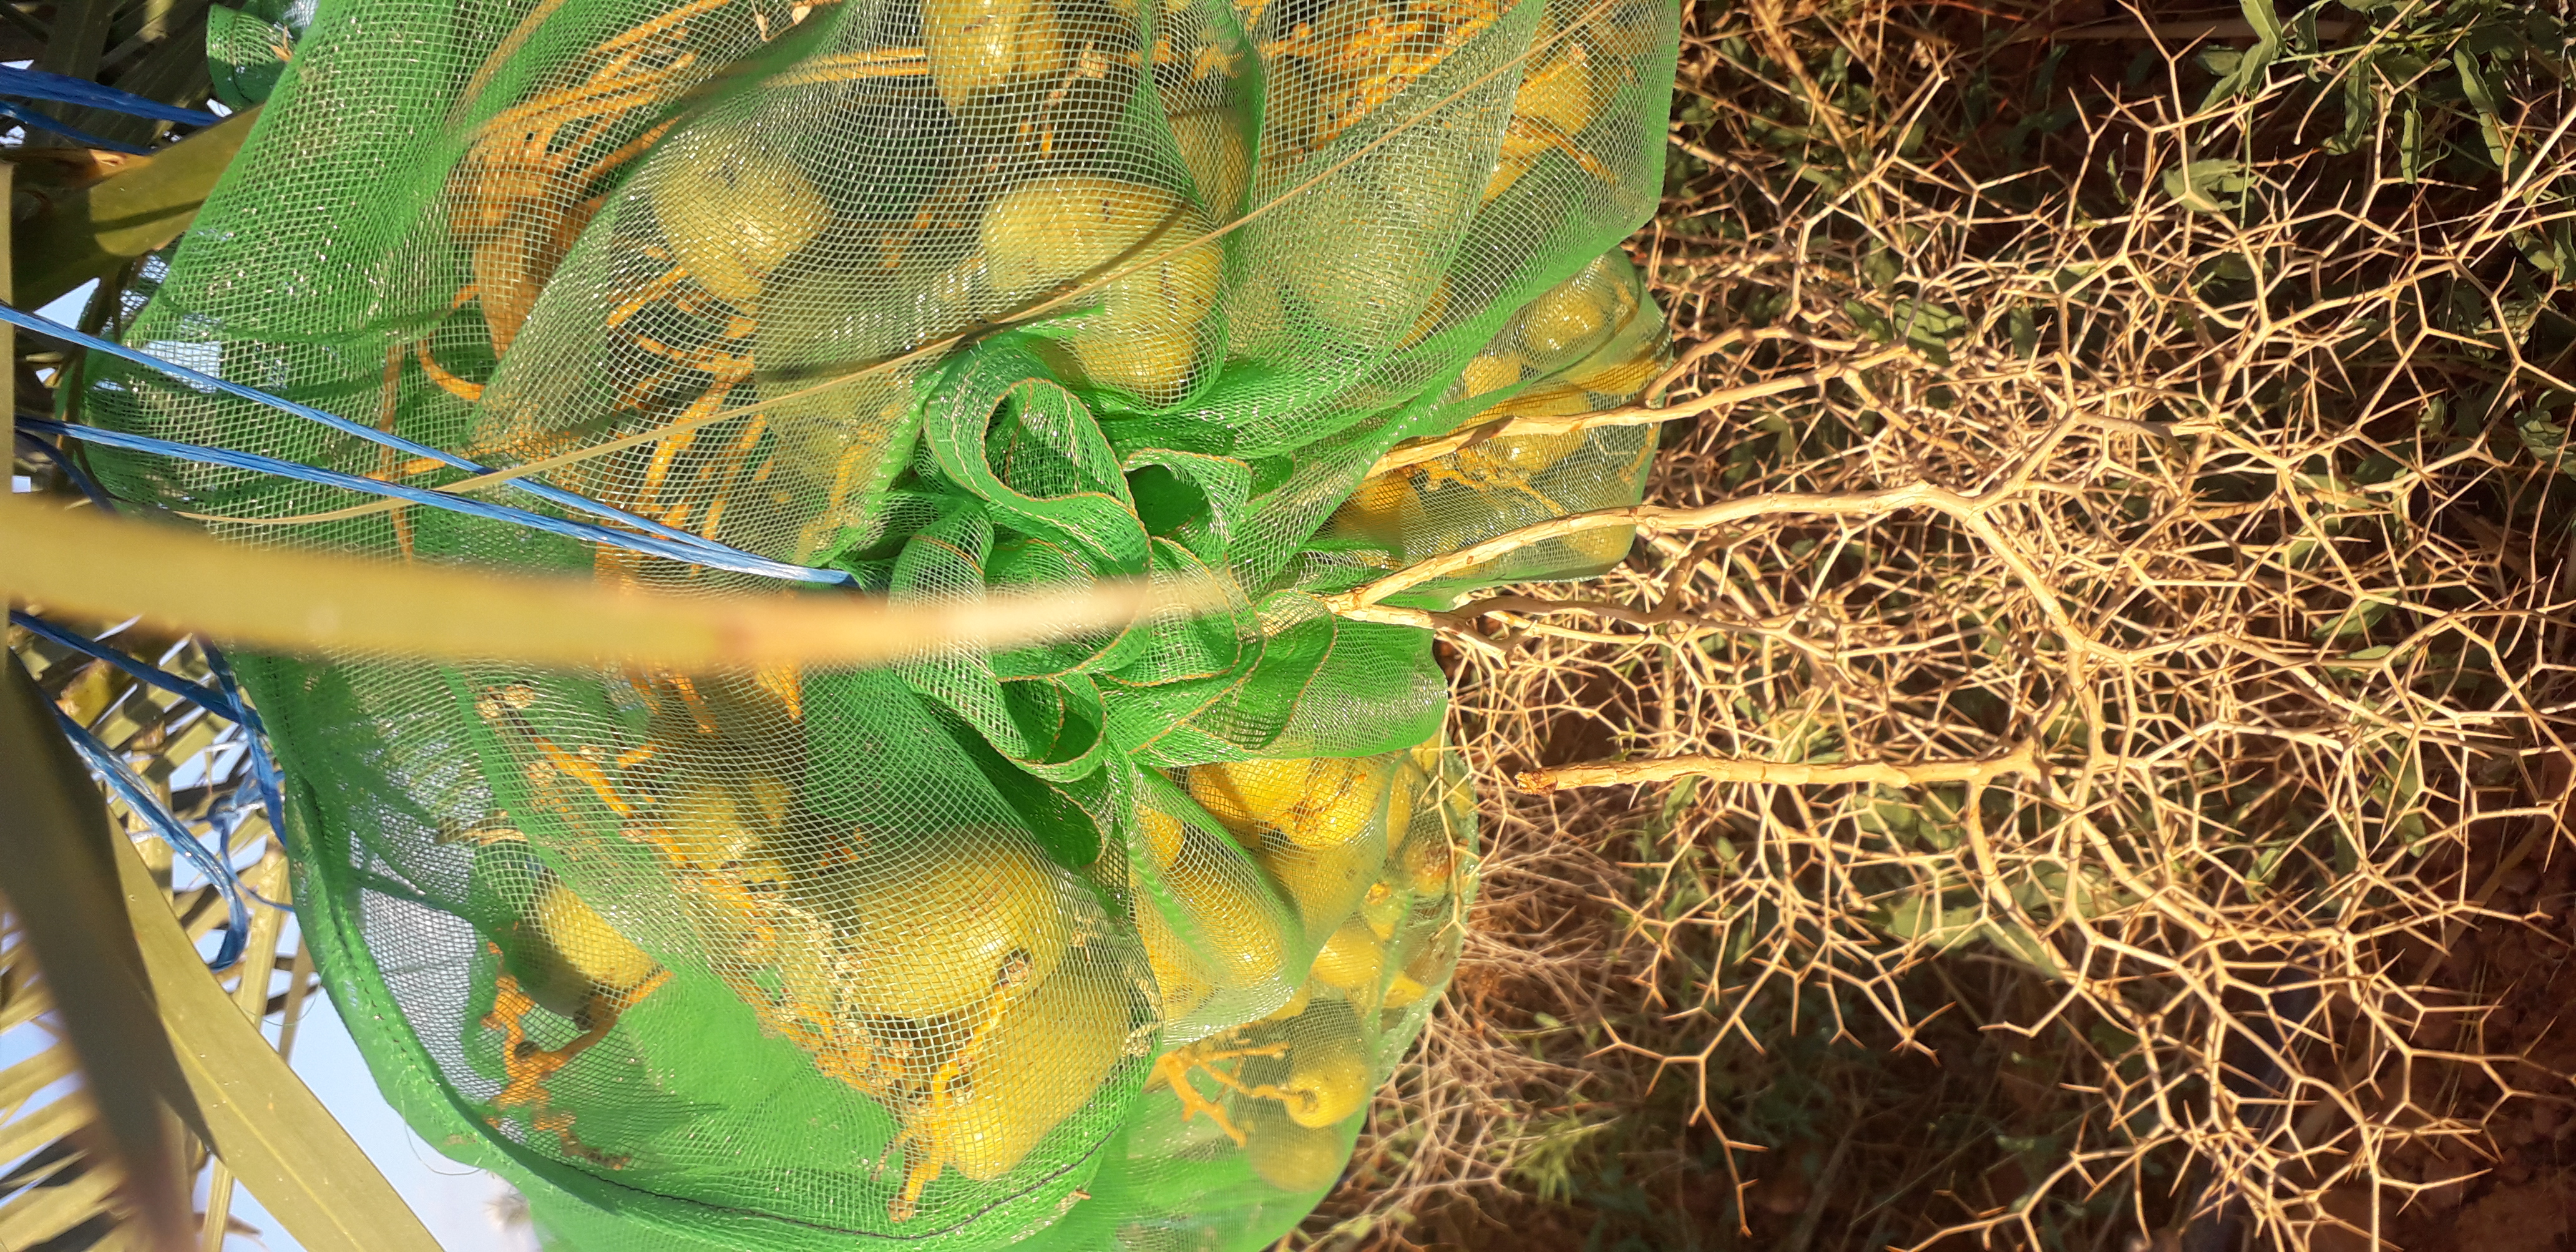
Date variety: Boufagous